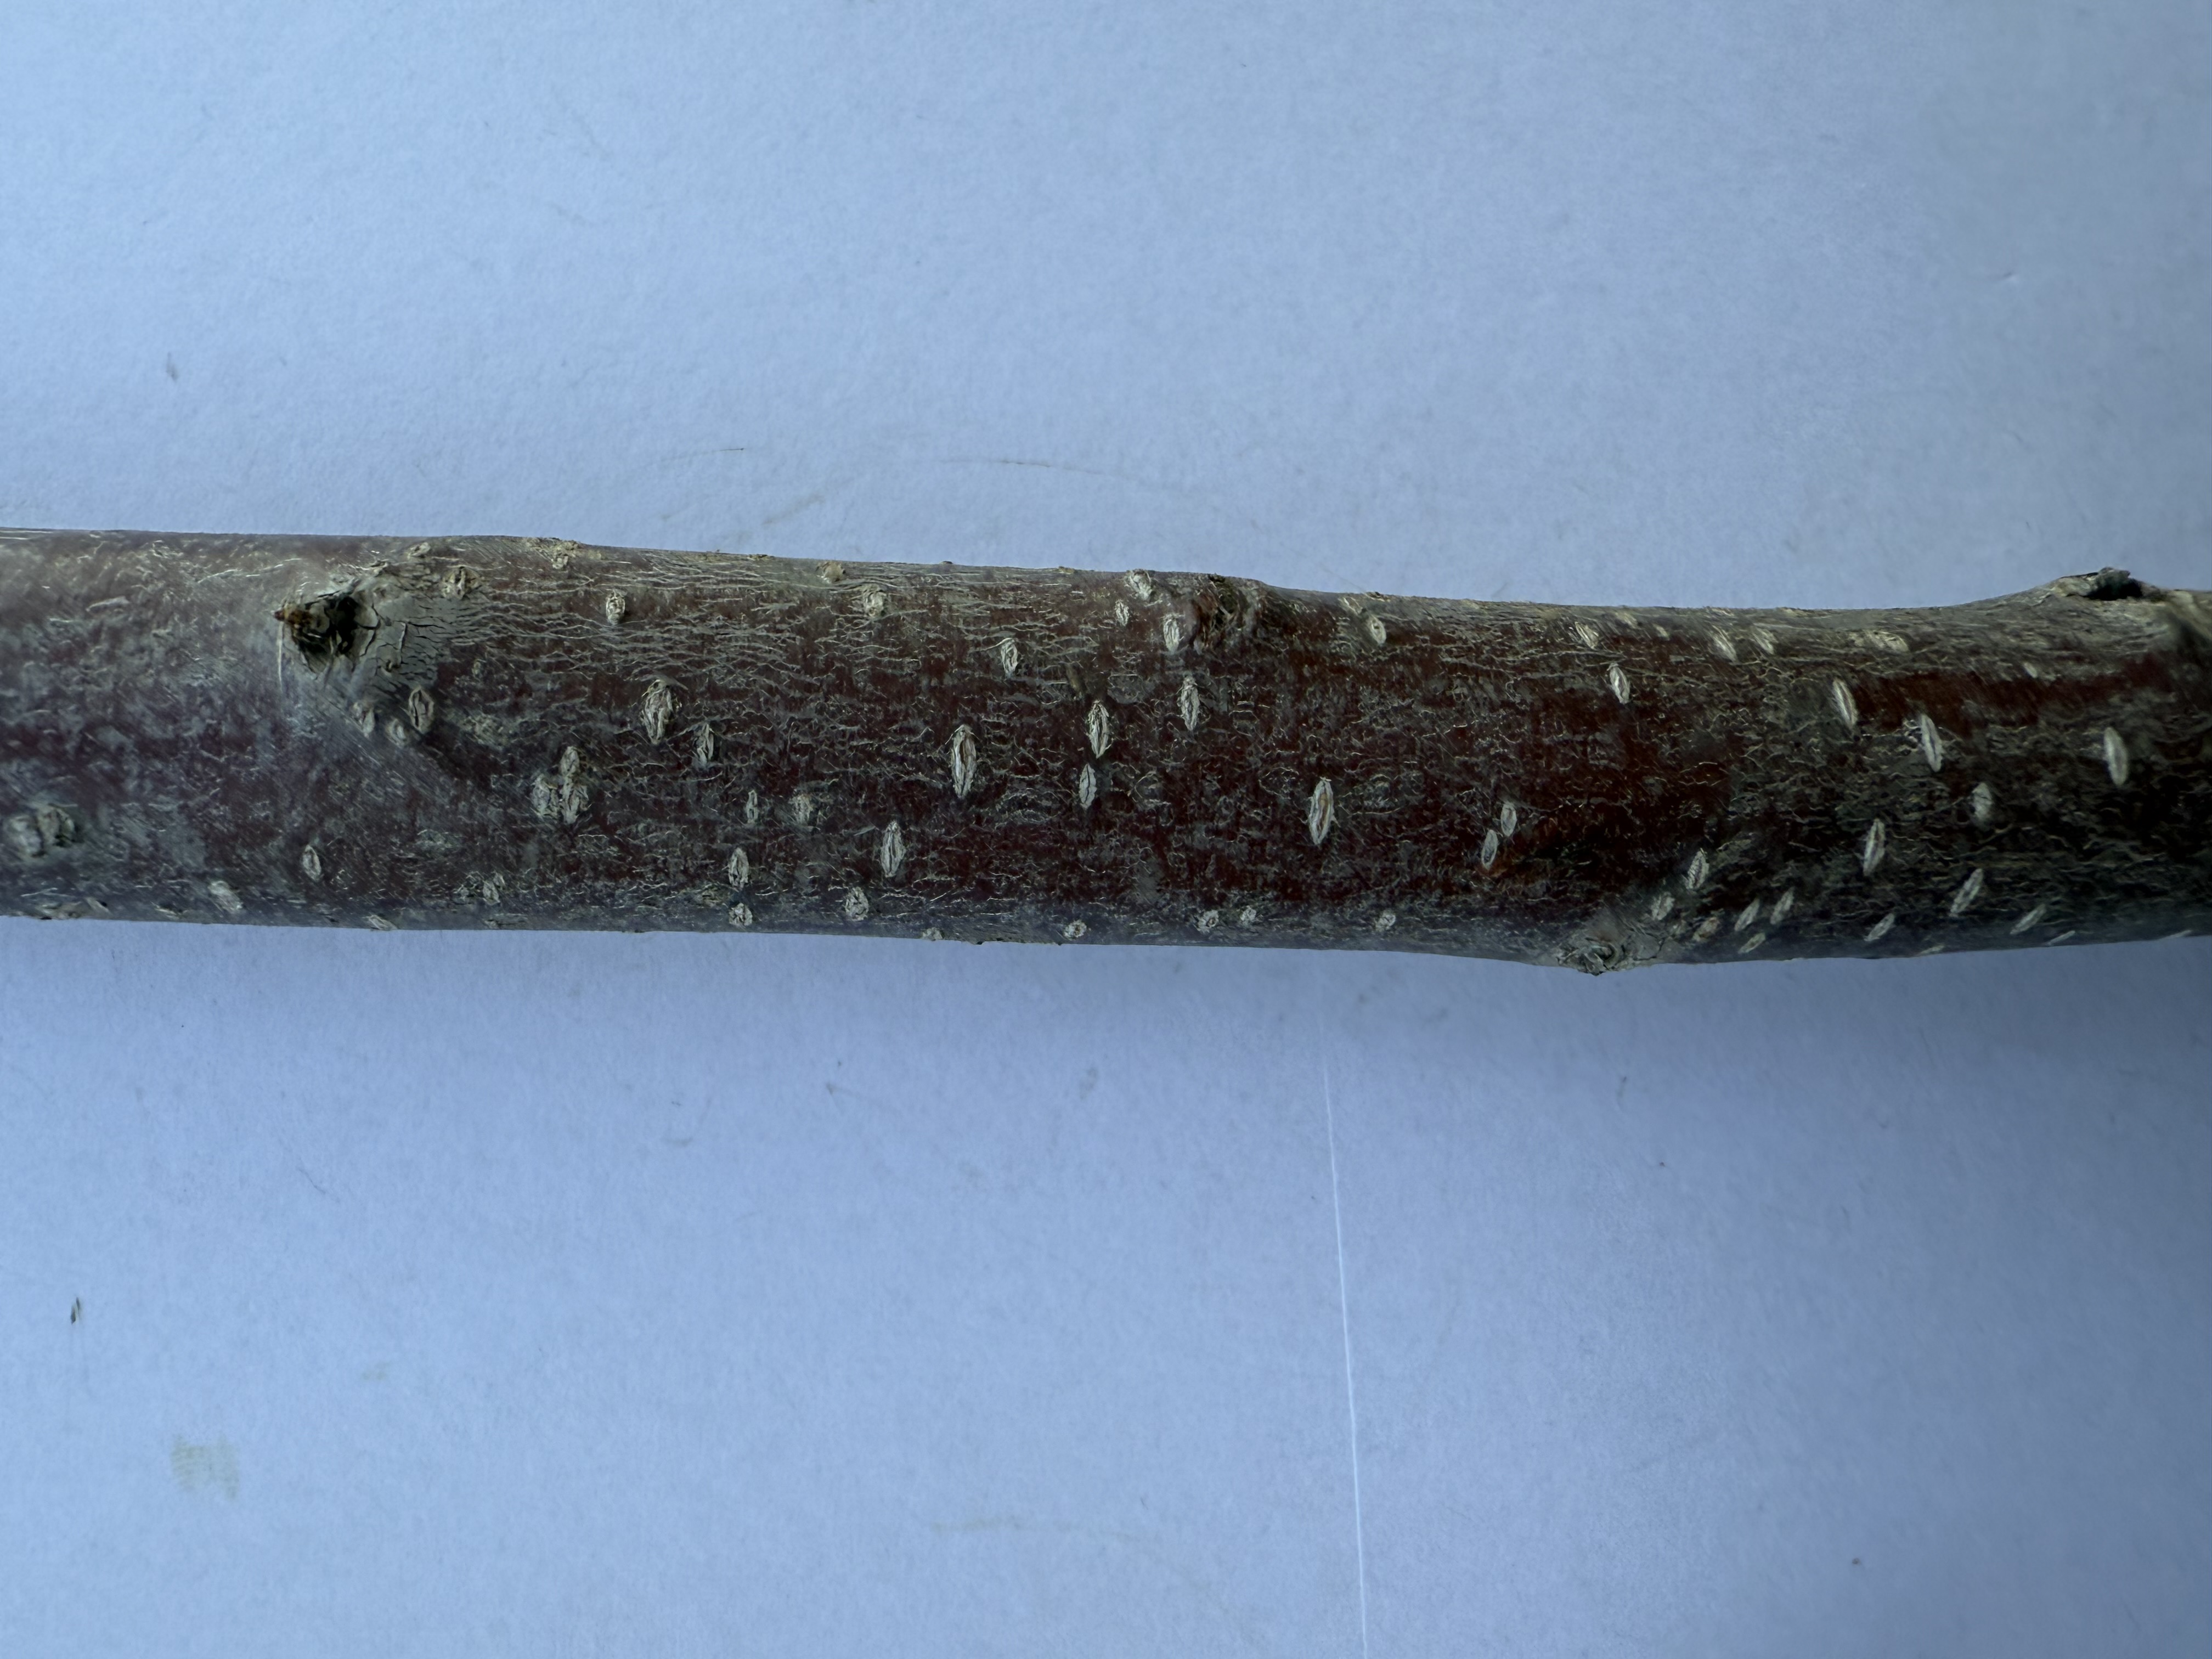
Variety: Sour Cherry